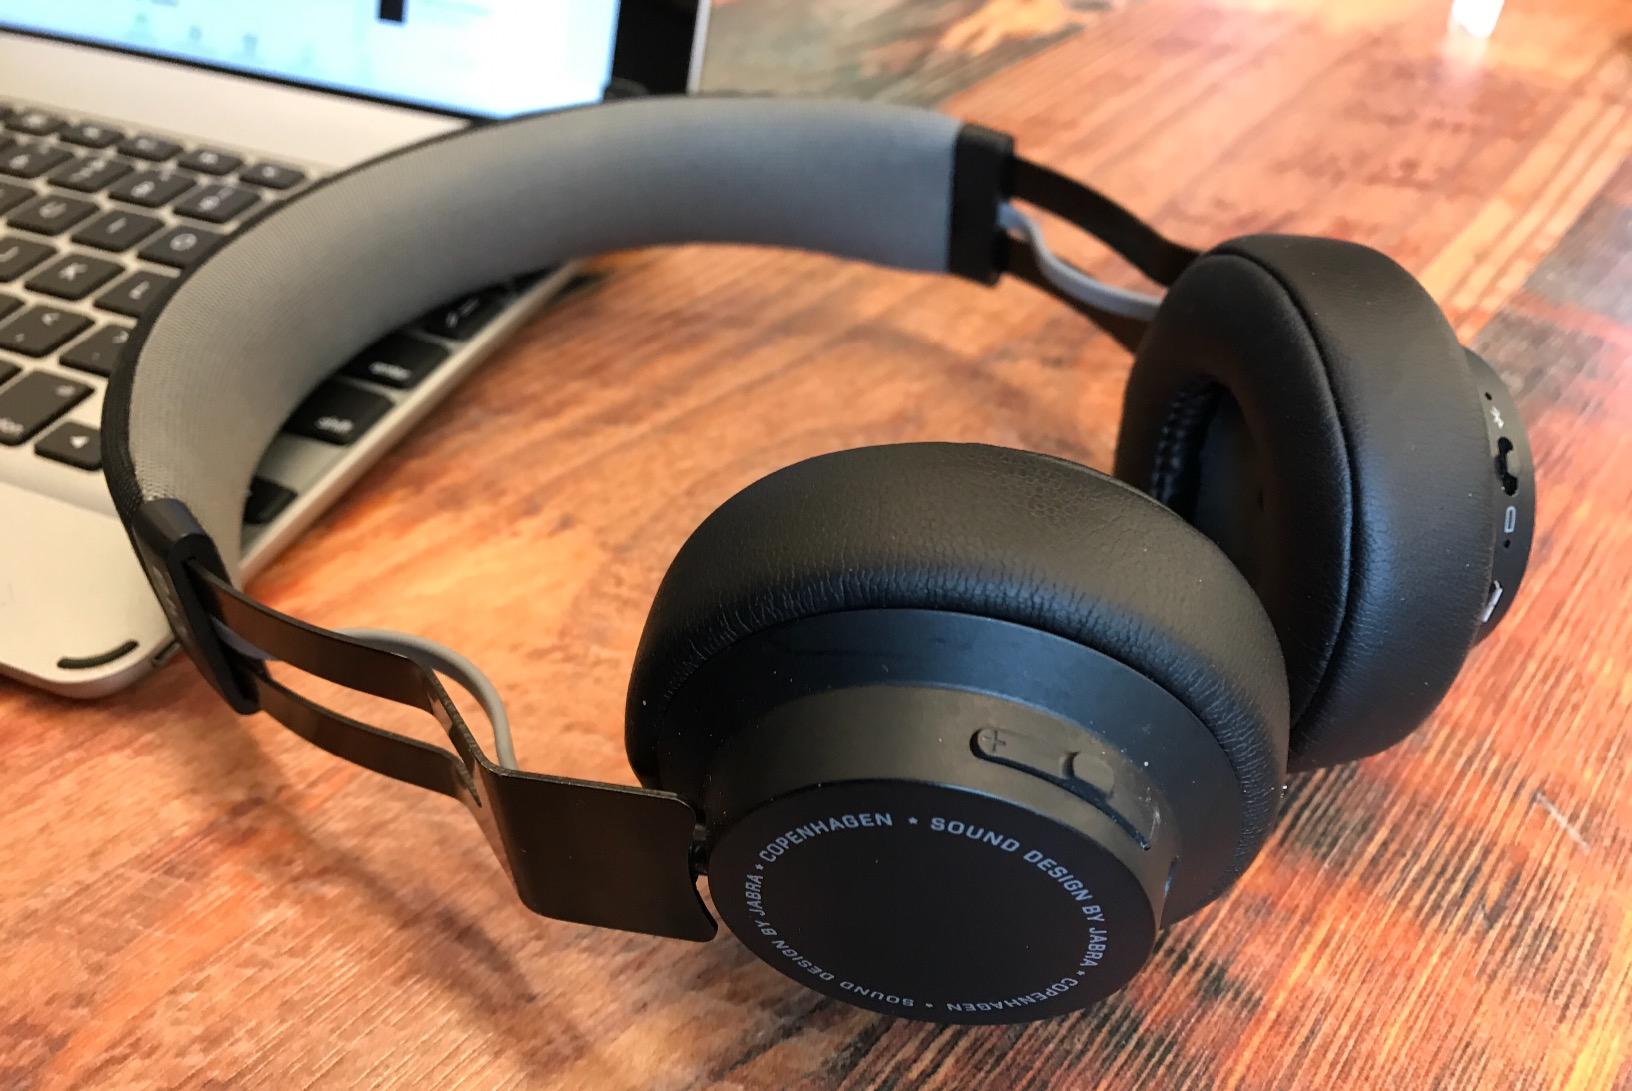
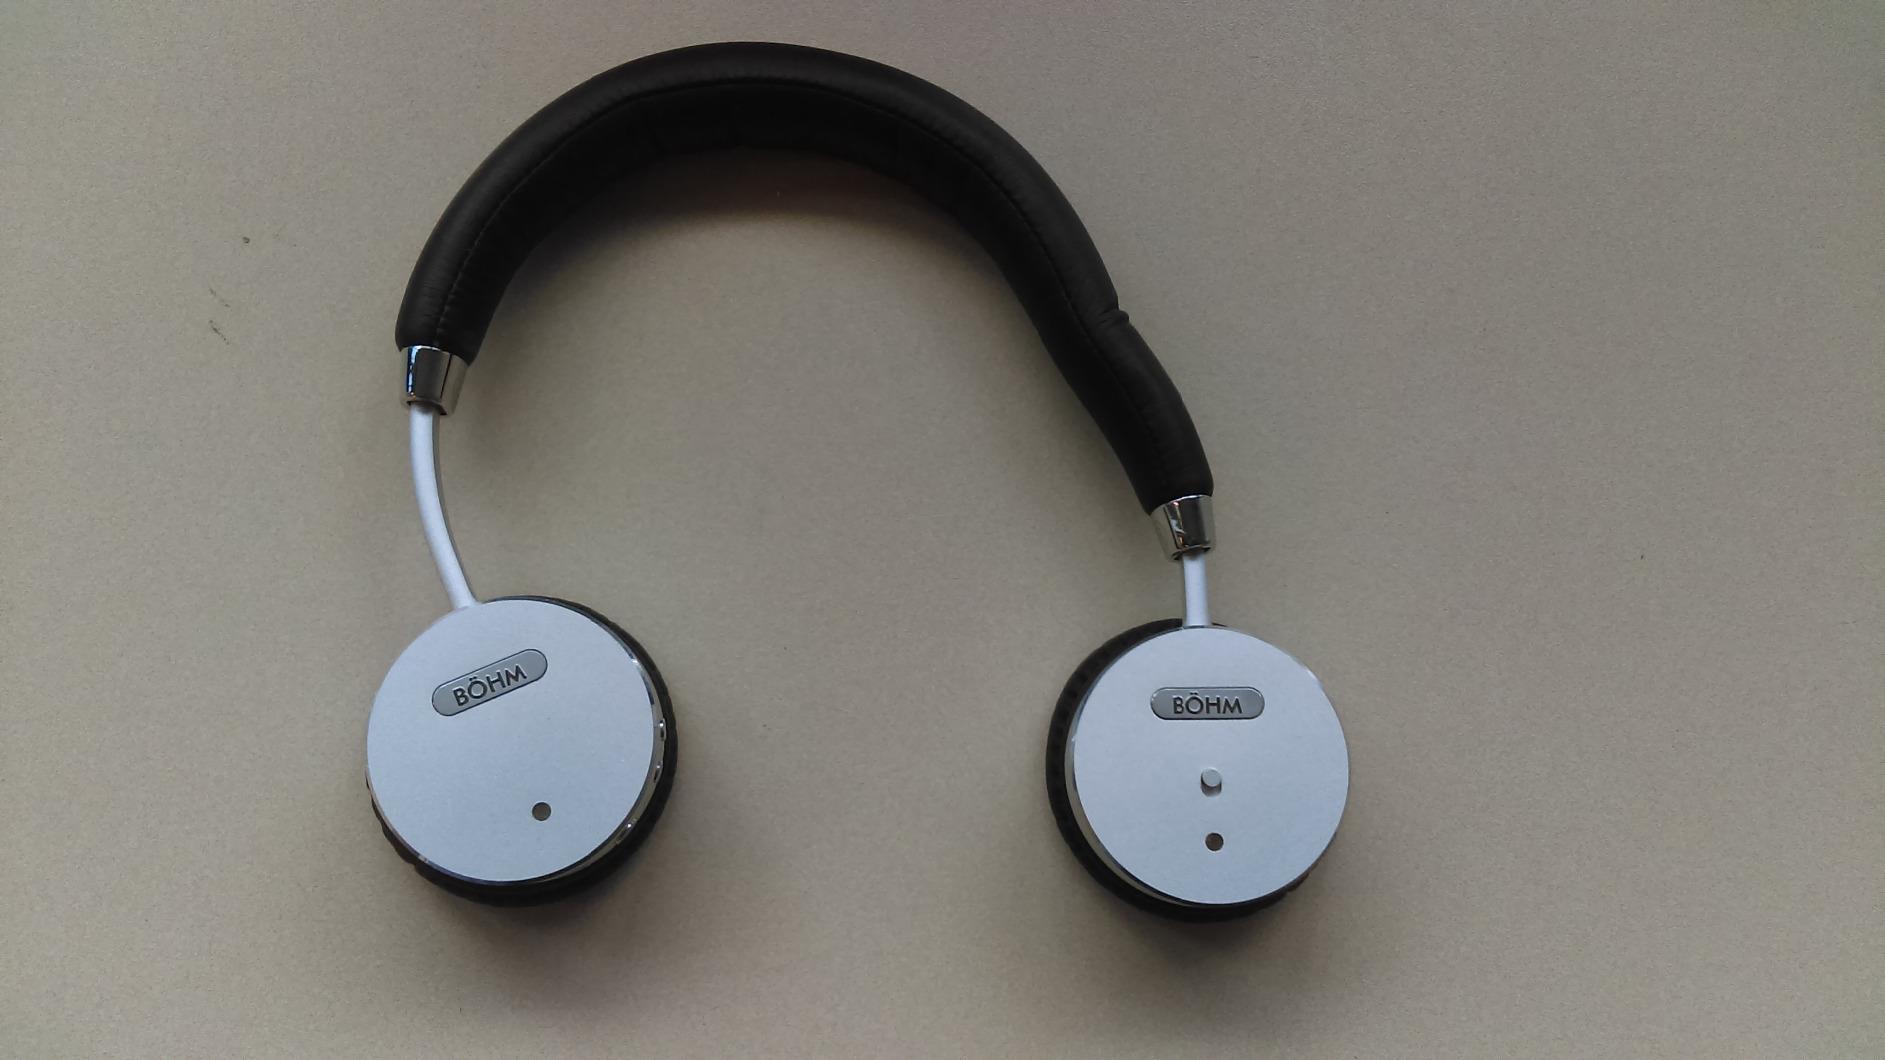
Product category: headphones
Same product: no